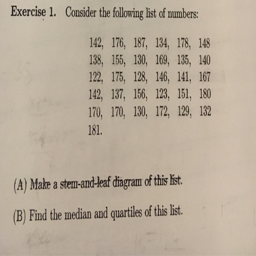
consider the following list of numbers